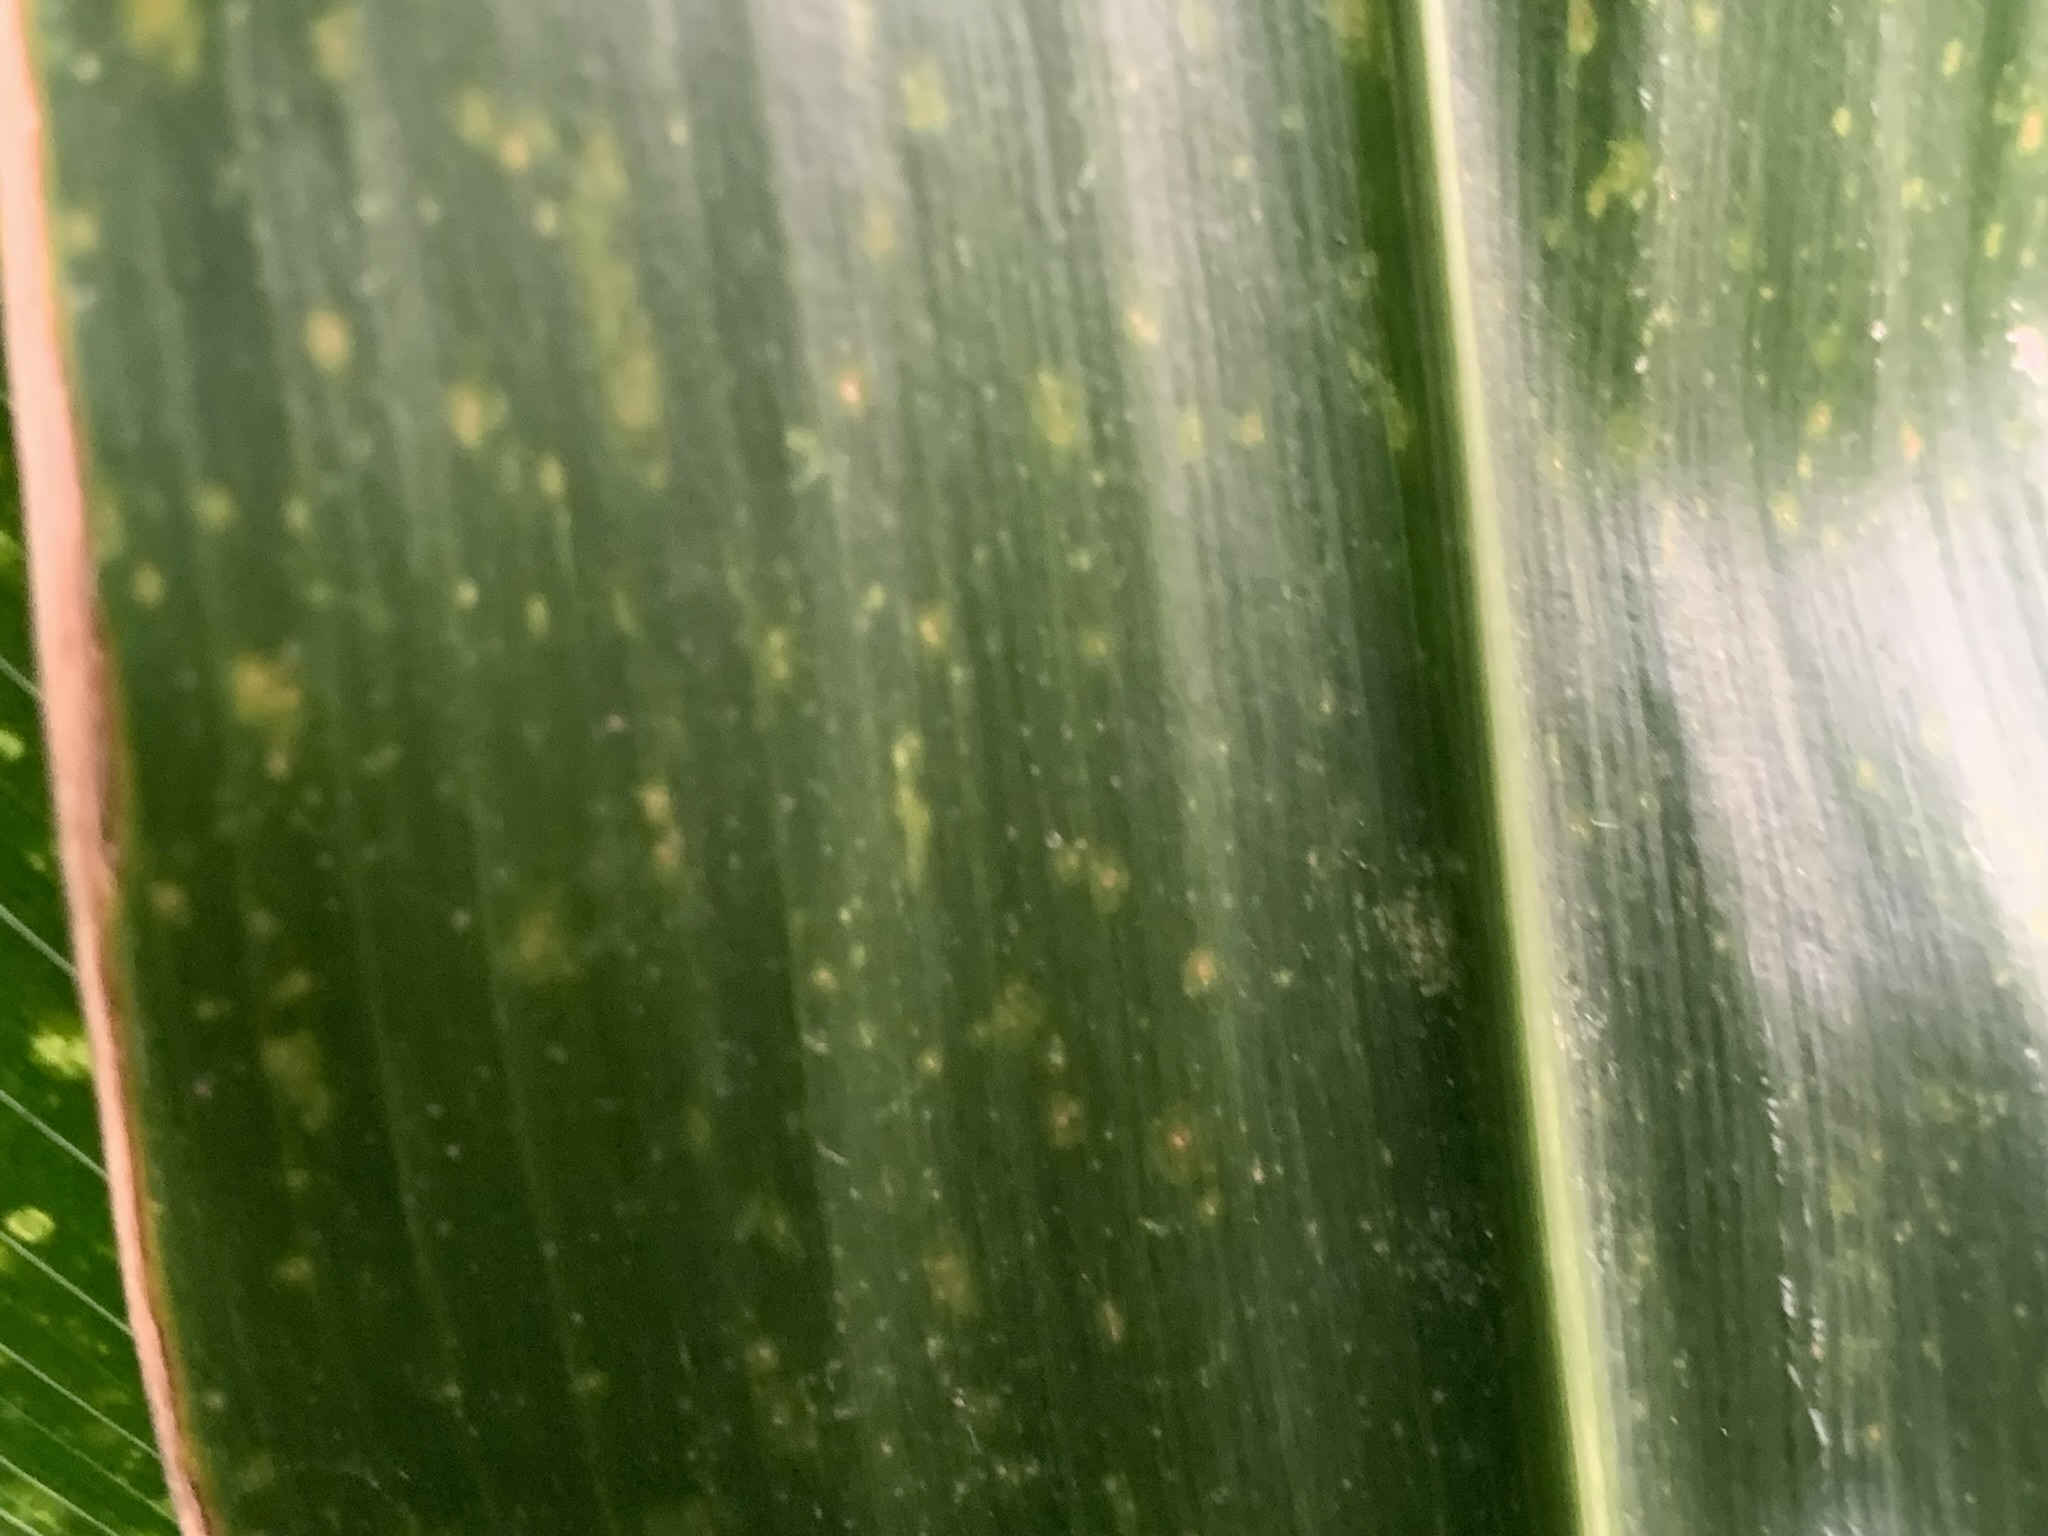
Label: MLN